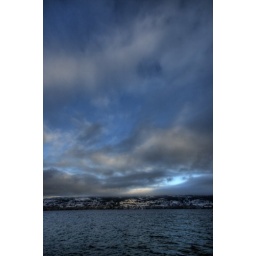
After days of cloud and fog, there was a crack in the sky and we got to see some sunlight.